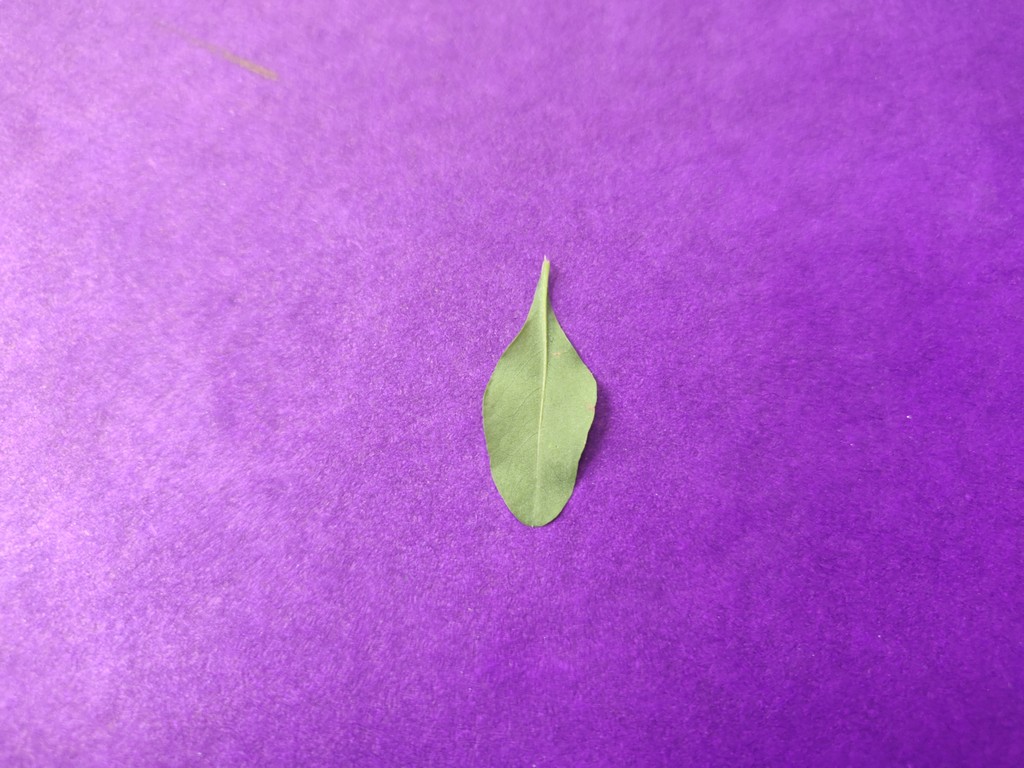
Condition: Healthy
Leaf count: single
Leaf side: back